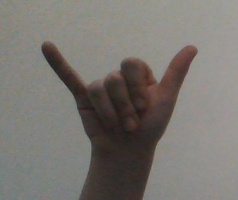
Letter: ya